Danny Brough

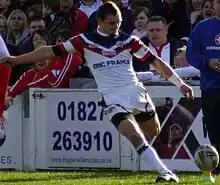
Brough kicking at goal for Wakefield

Following Castleford's promotion, Brough was signed by rivals Wakefield Trinity in 2008 and became a key player for the team, going on to win the Albert Goldthorpe Medal that year. Brough, again only stayed at Wakefield for two seasons before leaving at the end of 2009 to join West Yorkshire rivals Huddersfield. He made 57 appearances for Trinity scoring 468 points.